Harmonica concerto

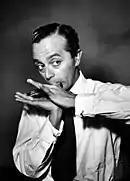
The American classical and jazz harmonica soloist Larry Adler (1914-2001), for whom many composers wrote harmonica concertos

Franklin Stöver - Duo-Concertante (2007) for 16-hole harmonica, 'cello & orchestra